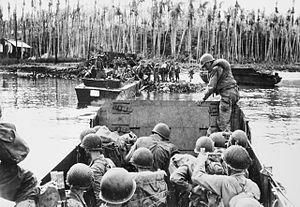
La bataille d'Arawe fut livrée du 15 décembre 1943 au 24 février 1944 lors de la campagne de Nouvelle-Bretagne sur le théâtre du Pacifique durant de la campagne de Nouvelle-Guinée dans la région d'Arawe aussi connue sous le nom de Cape Merkus.
La campagne de Nouvelle-Bretagne est une série de batailles s'échelonnant de décembre 1943 à août 1945, pendant la campagne de Nouvelle-Guinée lors de la Seconde Guerre mondiale. Les forces australo-américaines menèrent des débarquements successifs en Nouvelle-Bretagne, destinés à accentuer l'isolement de la base japonaise de Rabaul qui était alors la plus grande base militaire et logistique de l'Empire du Japon dans le sud du Pacifique où étaient stationnés plus de 100 000 de ses civils et militaires.